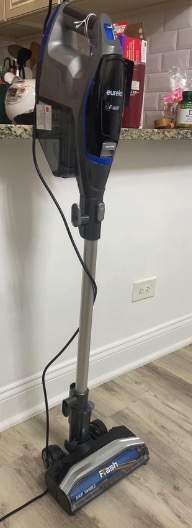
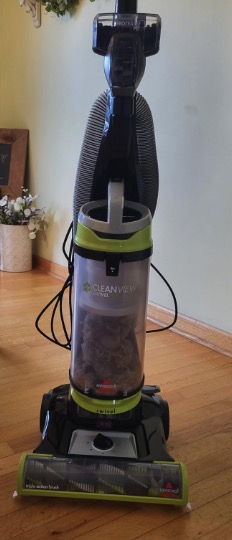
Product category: items_vacuum
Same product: no